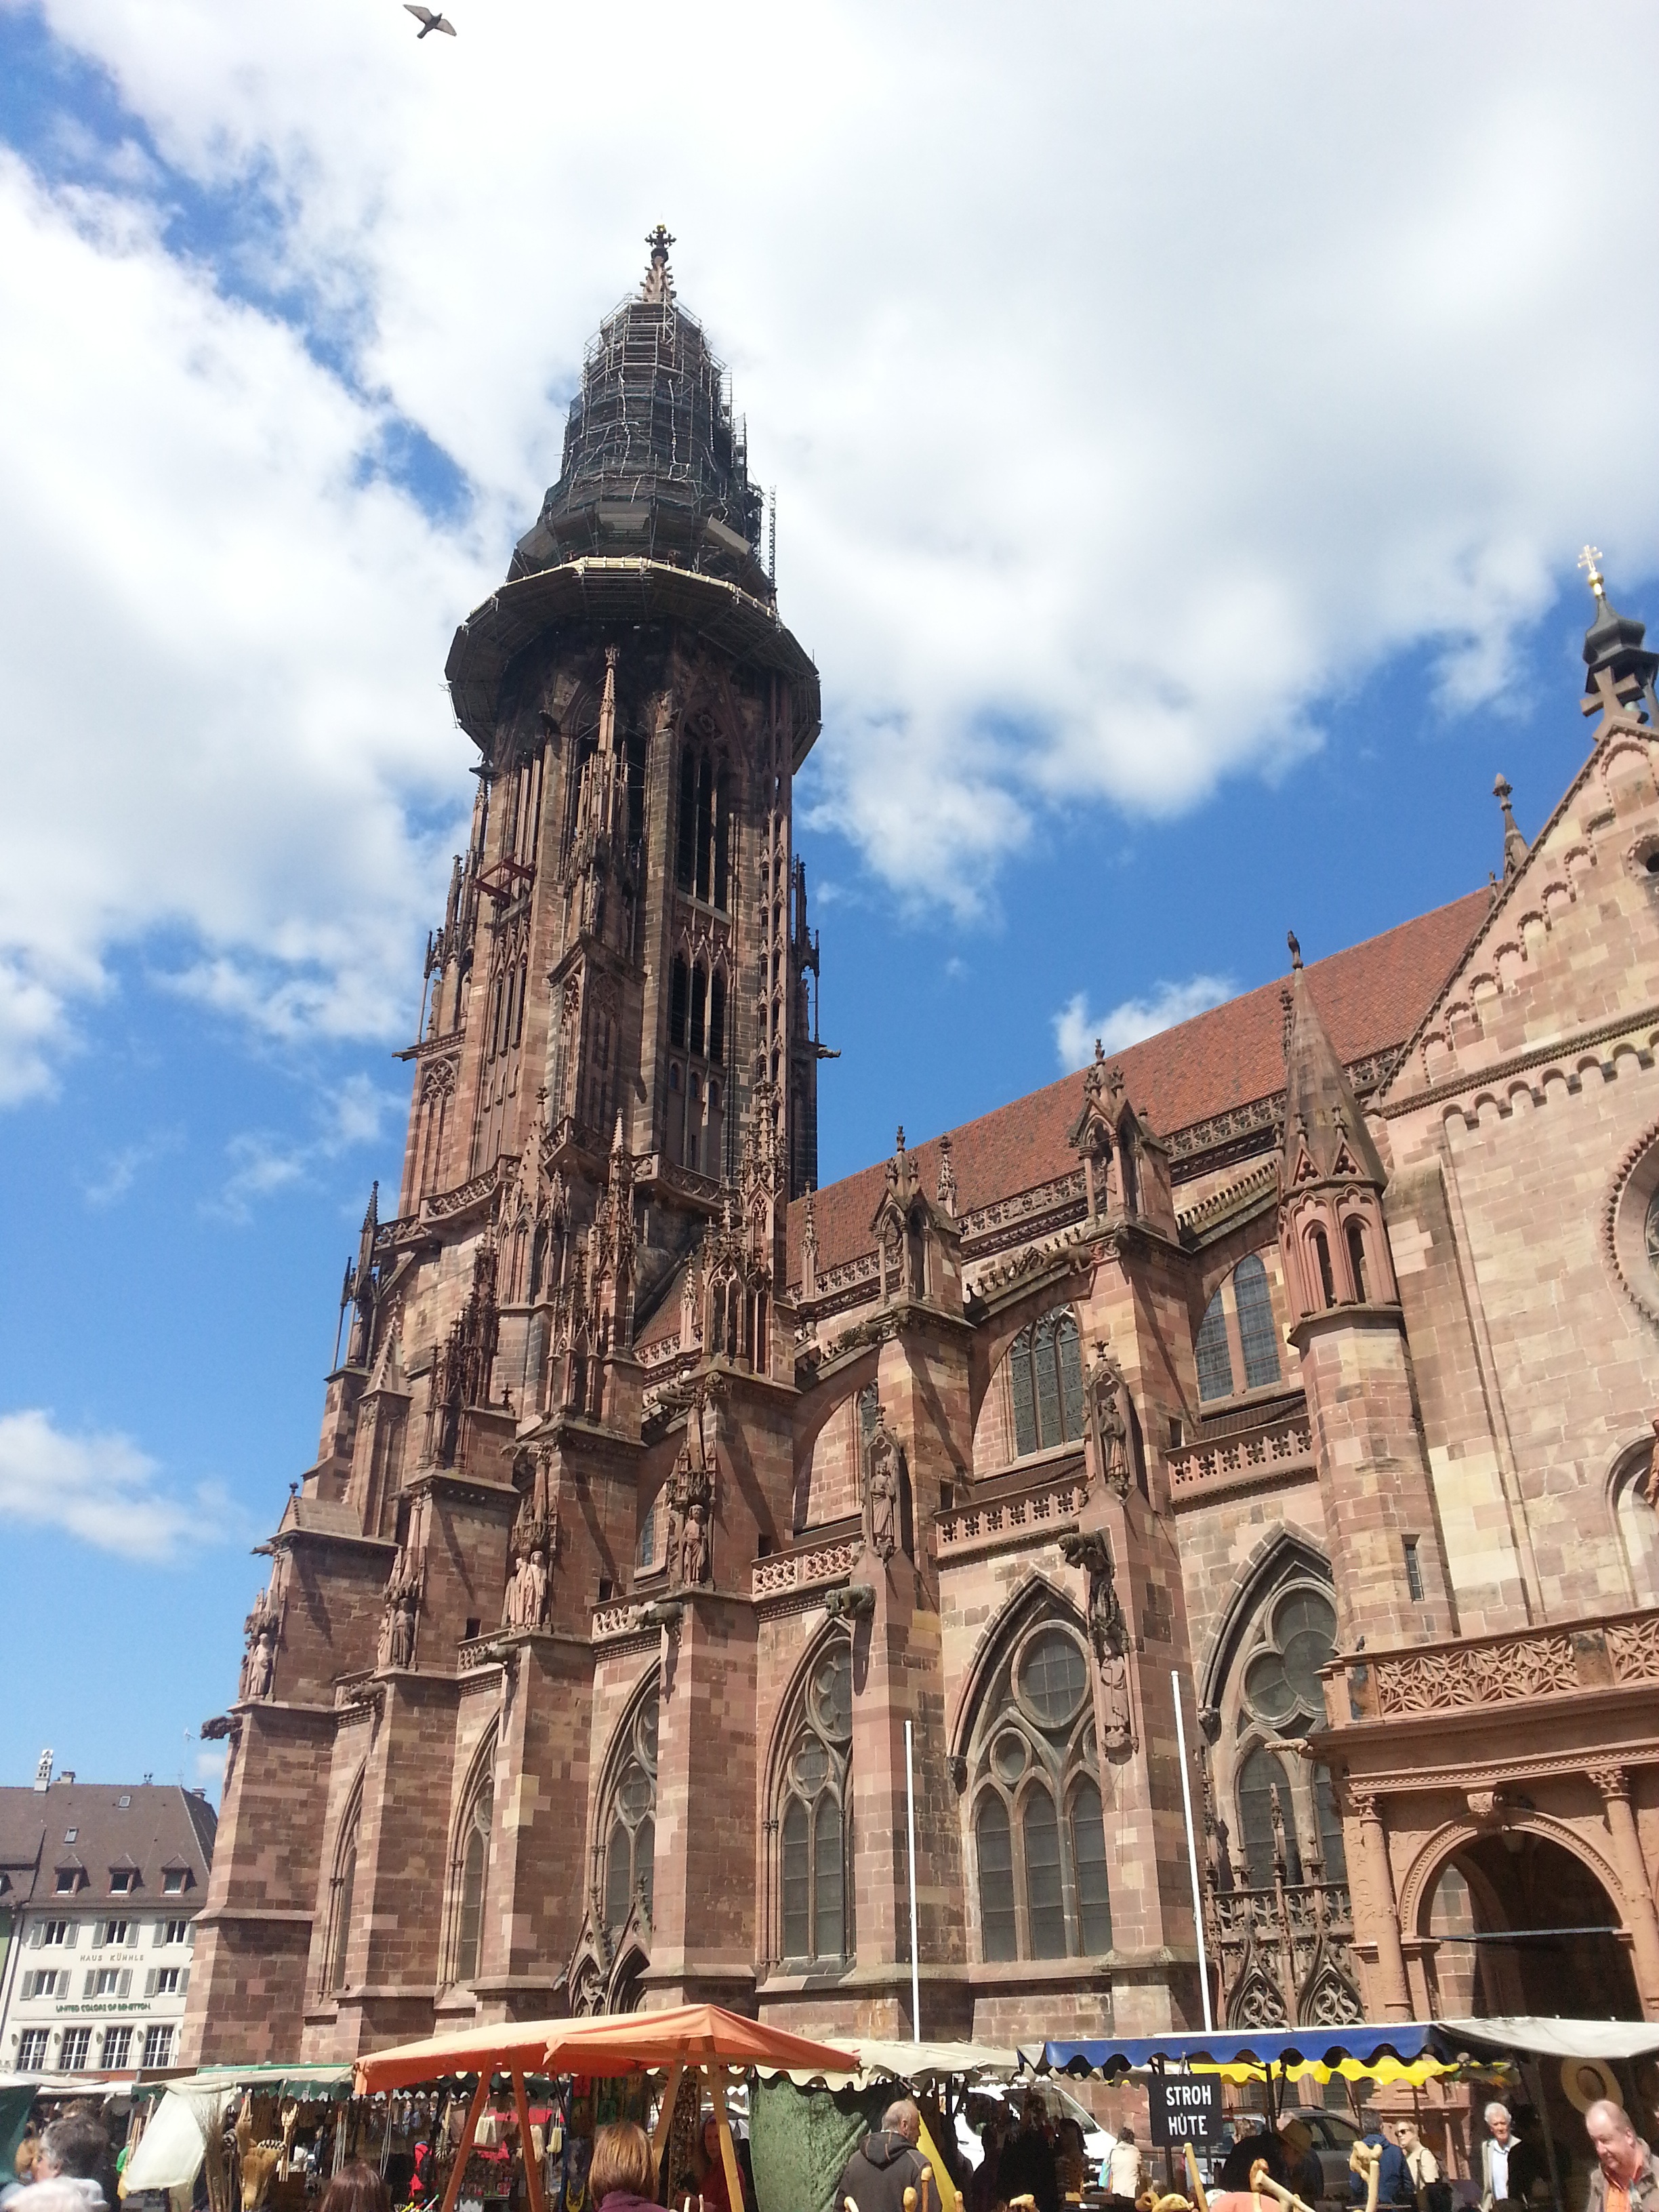
sky, building, monument, travel, tower, plaza, religion, landmark, market, church, cathedral, tourism, gothic, place of worship, temple, spire, faith, steeple, christianity, basilica, freiburg, restore, tours, munster, ancient history